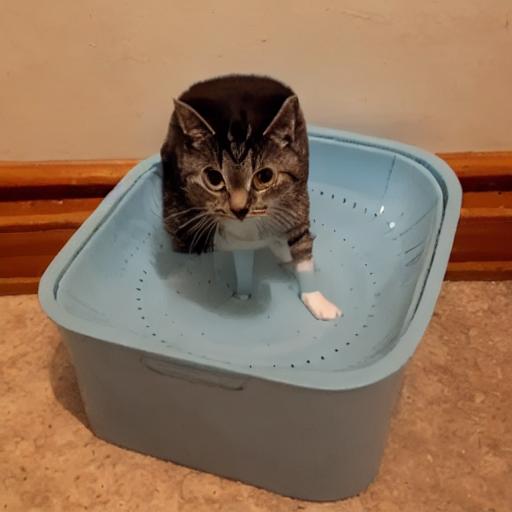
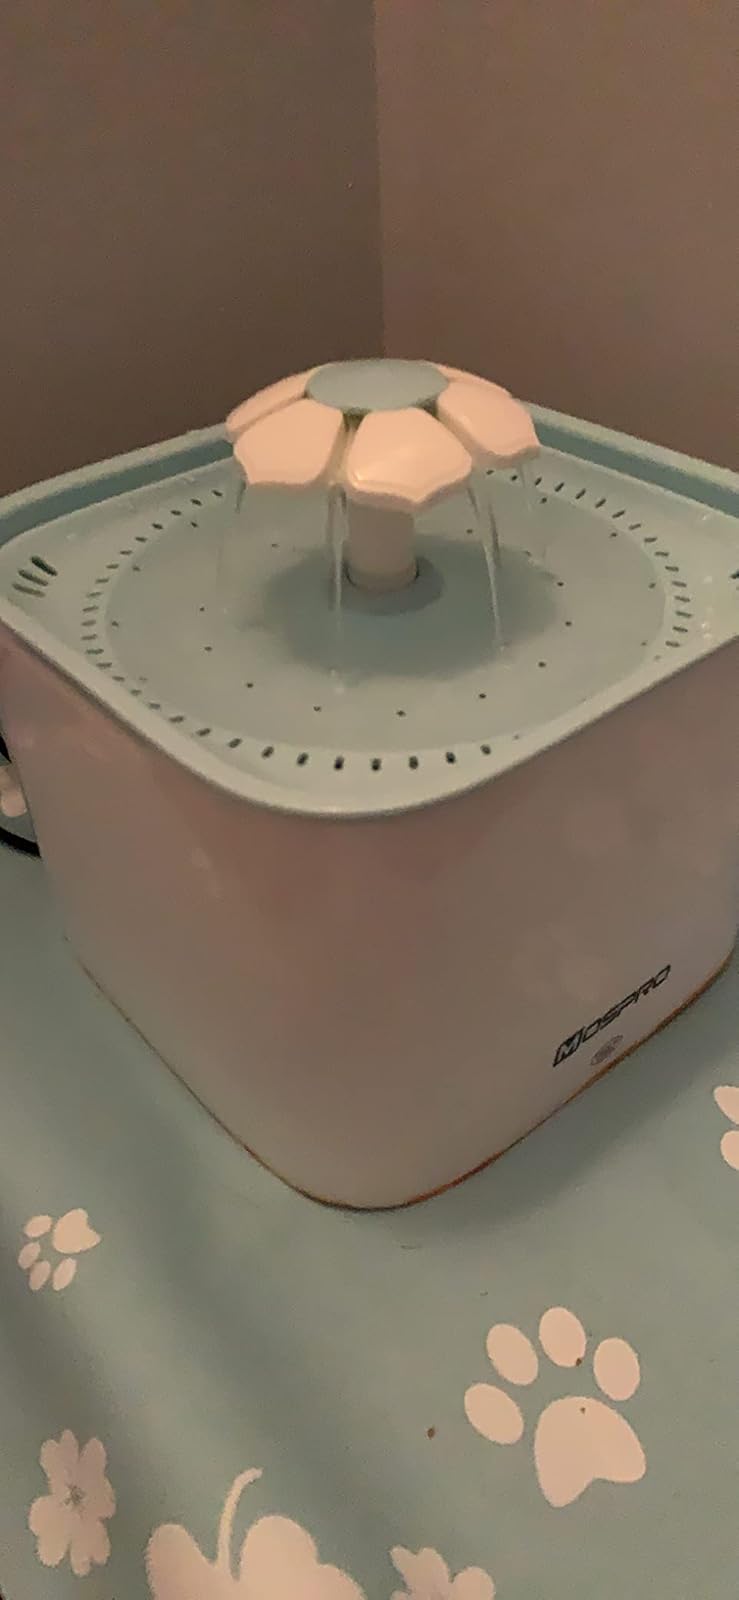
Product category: items_bowl
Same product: no